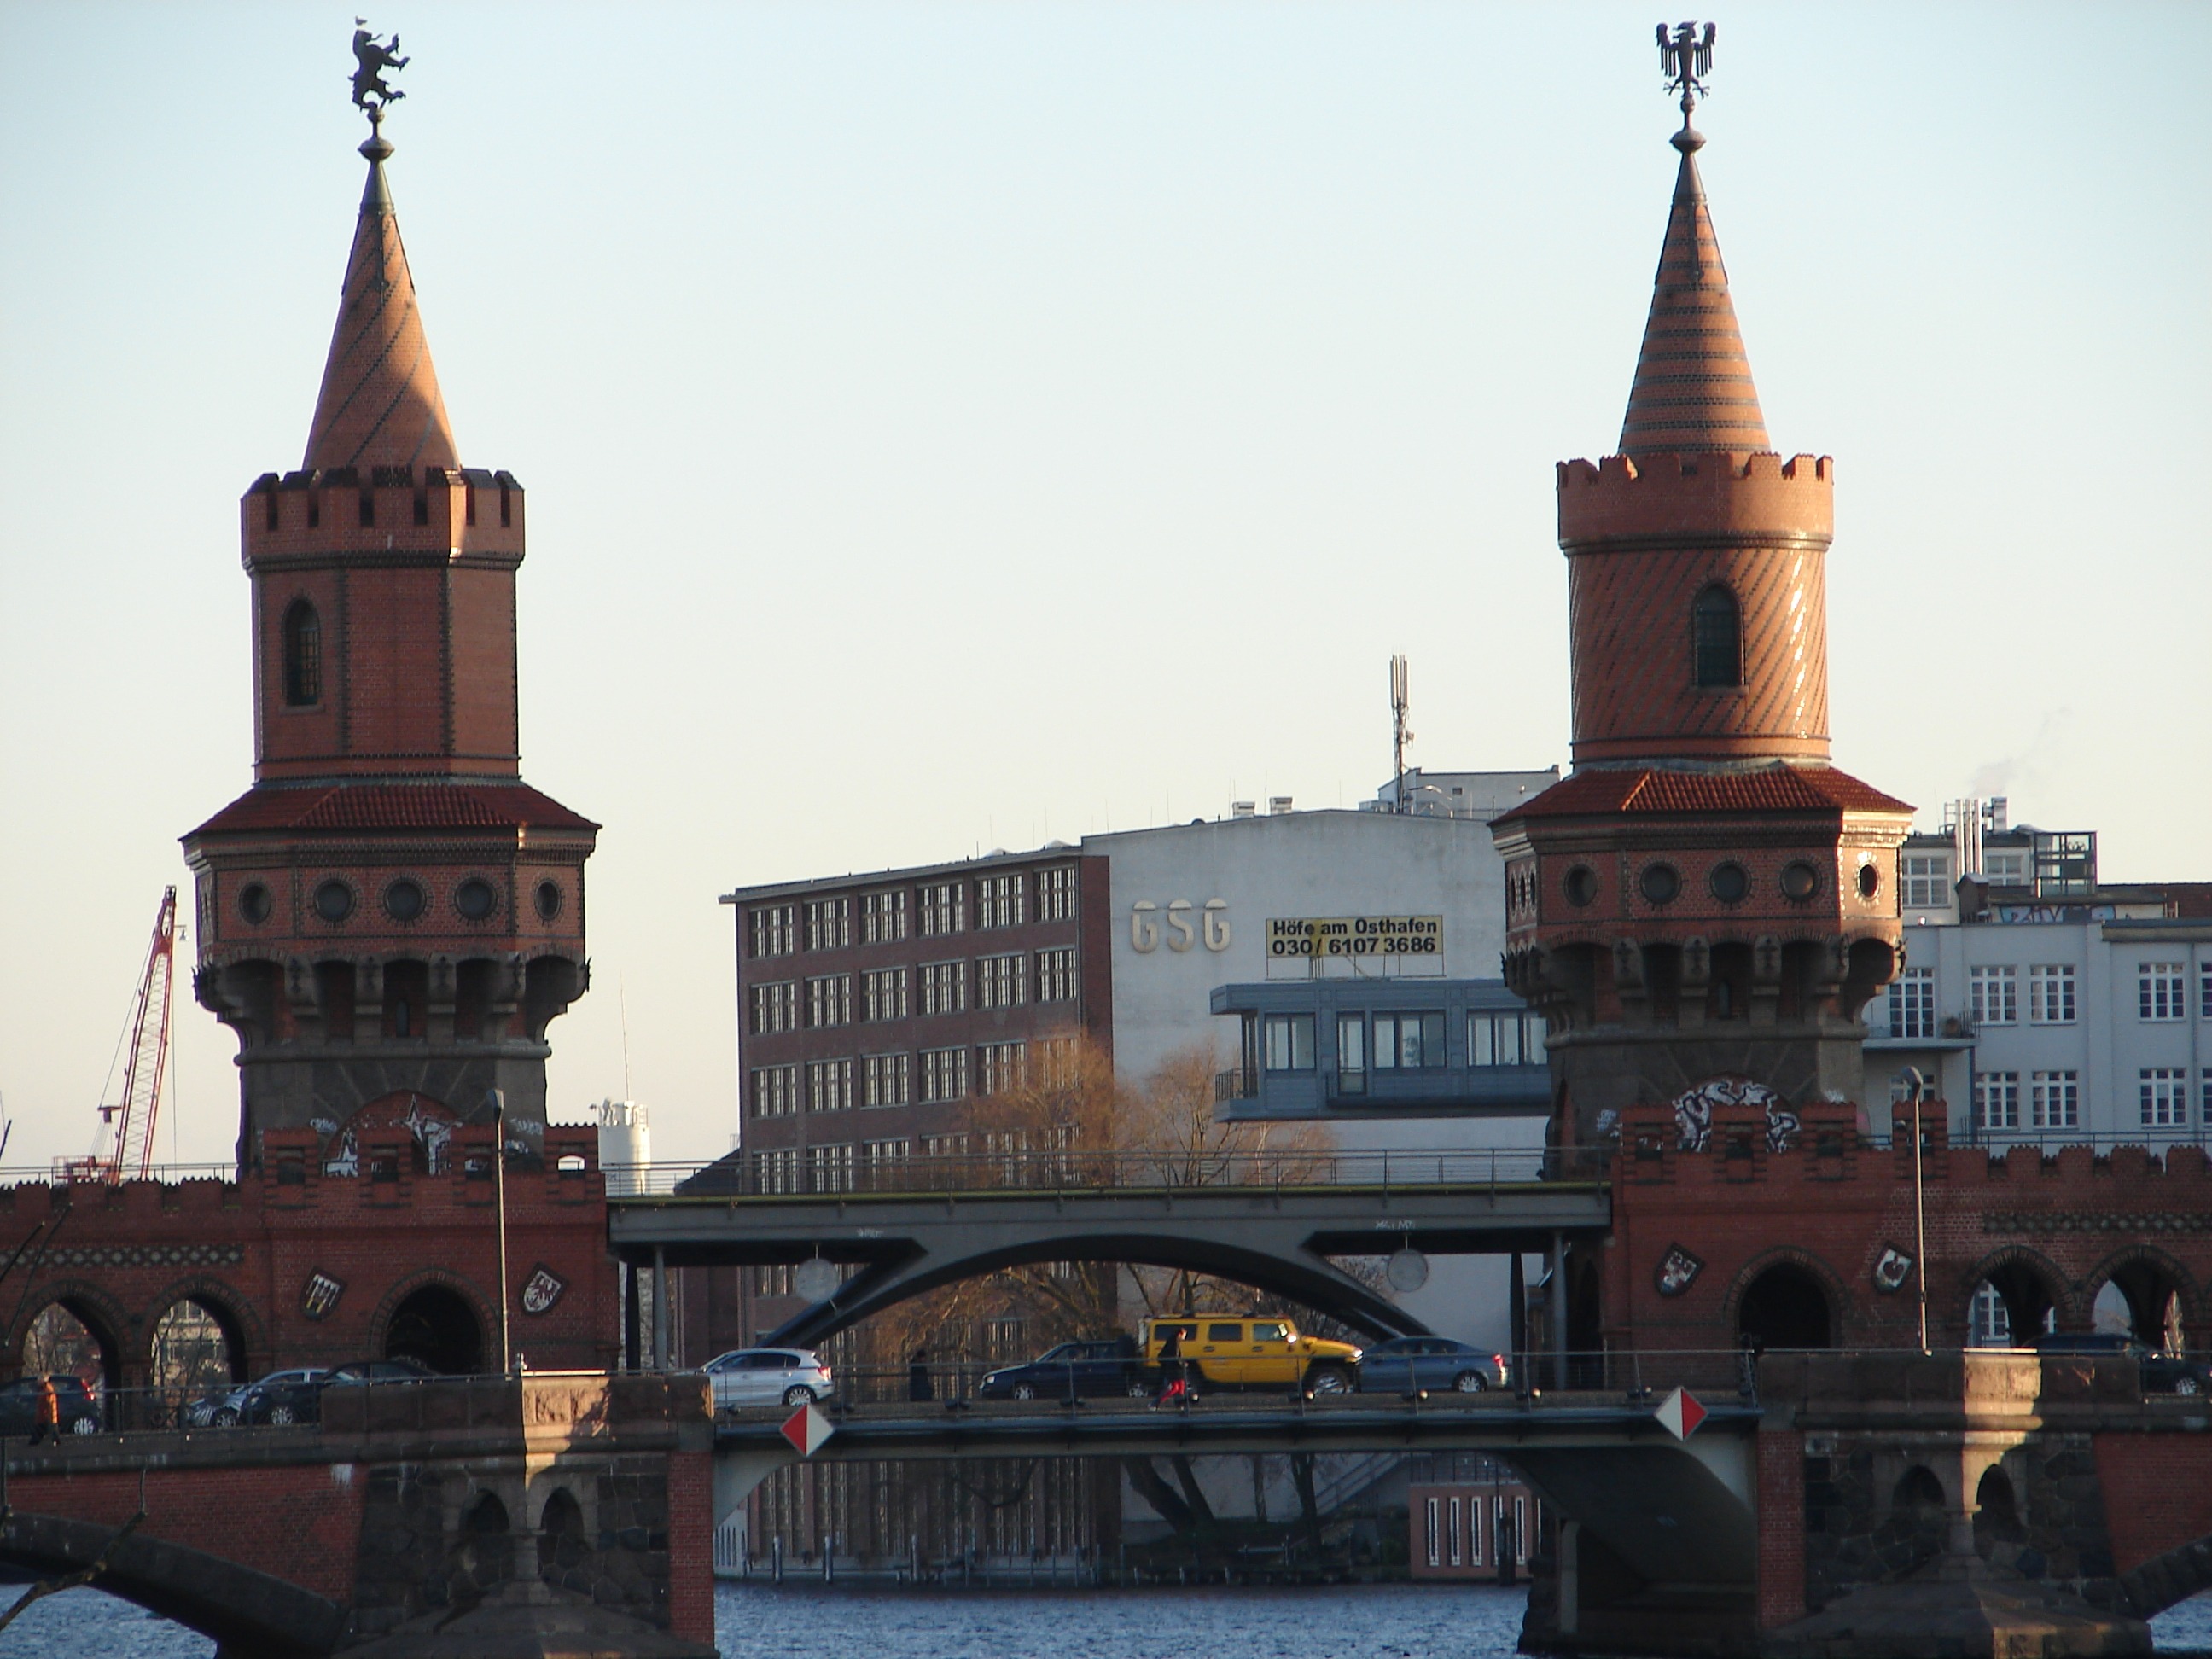
architecture, bridge, town, city, cityscape, downtown, travel, evening, reflection, tower, landmark, church, cathedral, tourism, place of worship, structures, spire, berlin, town square, urban area, human settlement, oberbaumbr cke